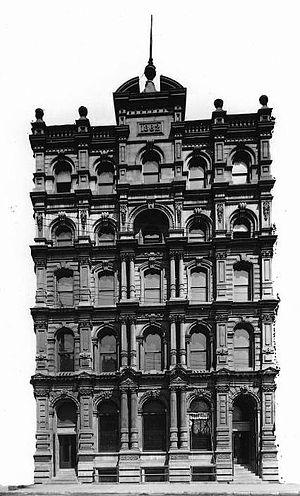
Photographie, Banque Provinciale, Montréal QC, vers 1910, Wm. Notman &amp
La Banque provinciale du Canada était une banque canadienne basée à Montréal.